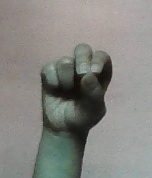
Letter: gaaf